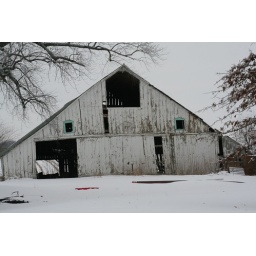
Note the field behind the barn seen through the open rear door in the lower left.